Fillet (geology)

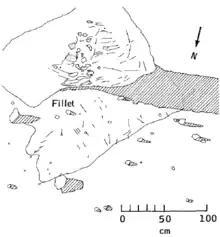
Sketch of fillet on Filleted Rock.

Generally, fillets are smooth and, compared to rocks, are topographically subdued. Their reflectance (color and brightness) is similar to that of the nearby regolith (soil). As a consequence of these properties, the identification of fillets strongly depends on the geometric condition of illumination and observation, and fillet might not readily identifiable in images. The presence of a fillet adjacent to a rock can be nevertheless inferred using two locations around the rock: where the fillet casts its own shadow and on the side facing the Sun, where it appears brighter than the surrounding flat regolith. This identification of fillet can be shown using as example a 3D printed model of filleted rock illuminated at a grazing angle.